Asbury United Methodist Church (Knoxville, Tennessee)

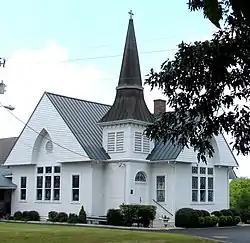

Asbury United Methodist Church, formerly known as Asbury Methodist Episcopal Church, South, is a historic church in Knoxville, Tennessee.